Ryoichi Maeda

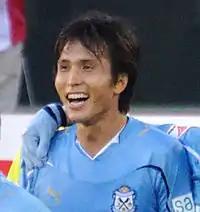
Maeda in 2010

is a Japanese football coach and former player who played as a forward. He was the J.League Top Scorer and J.League Best XI in 2009 and 2010.